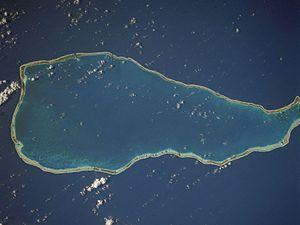
Rangiroa est un atoll de l'archipel des Tuamotu en Polynésie française faisant partie du groupement des Îles Palliser. Les premiers explorateurs européens l'ayant découvert l'appelèrent « Île aux Mouches » ou « Bonne Espérance ».